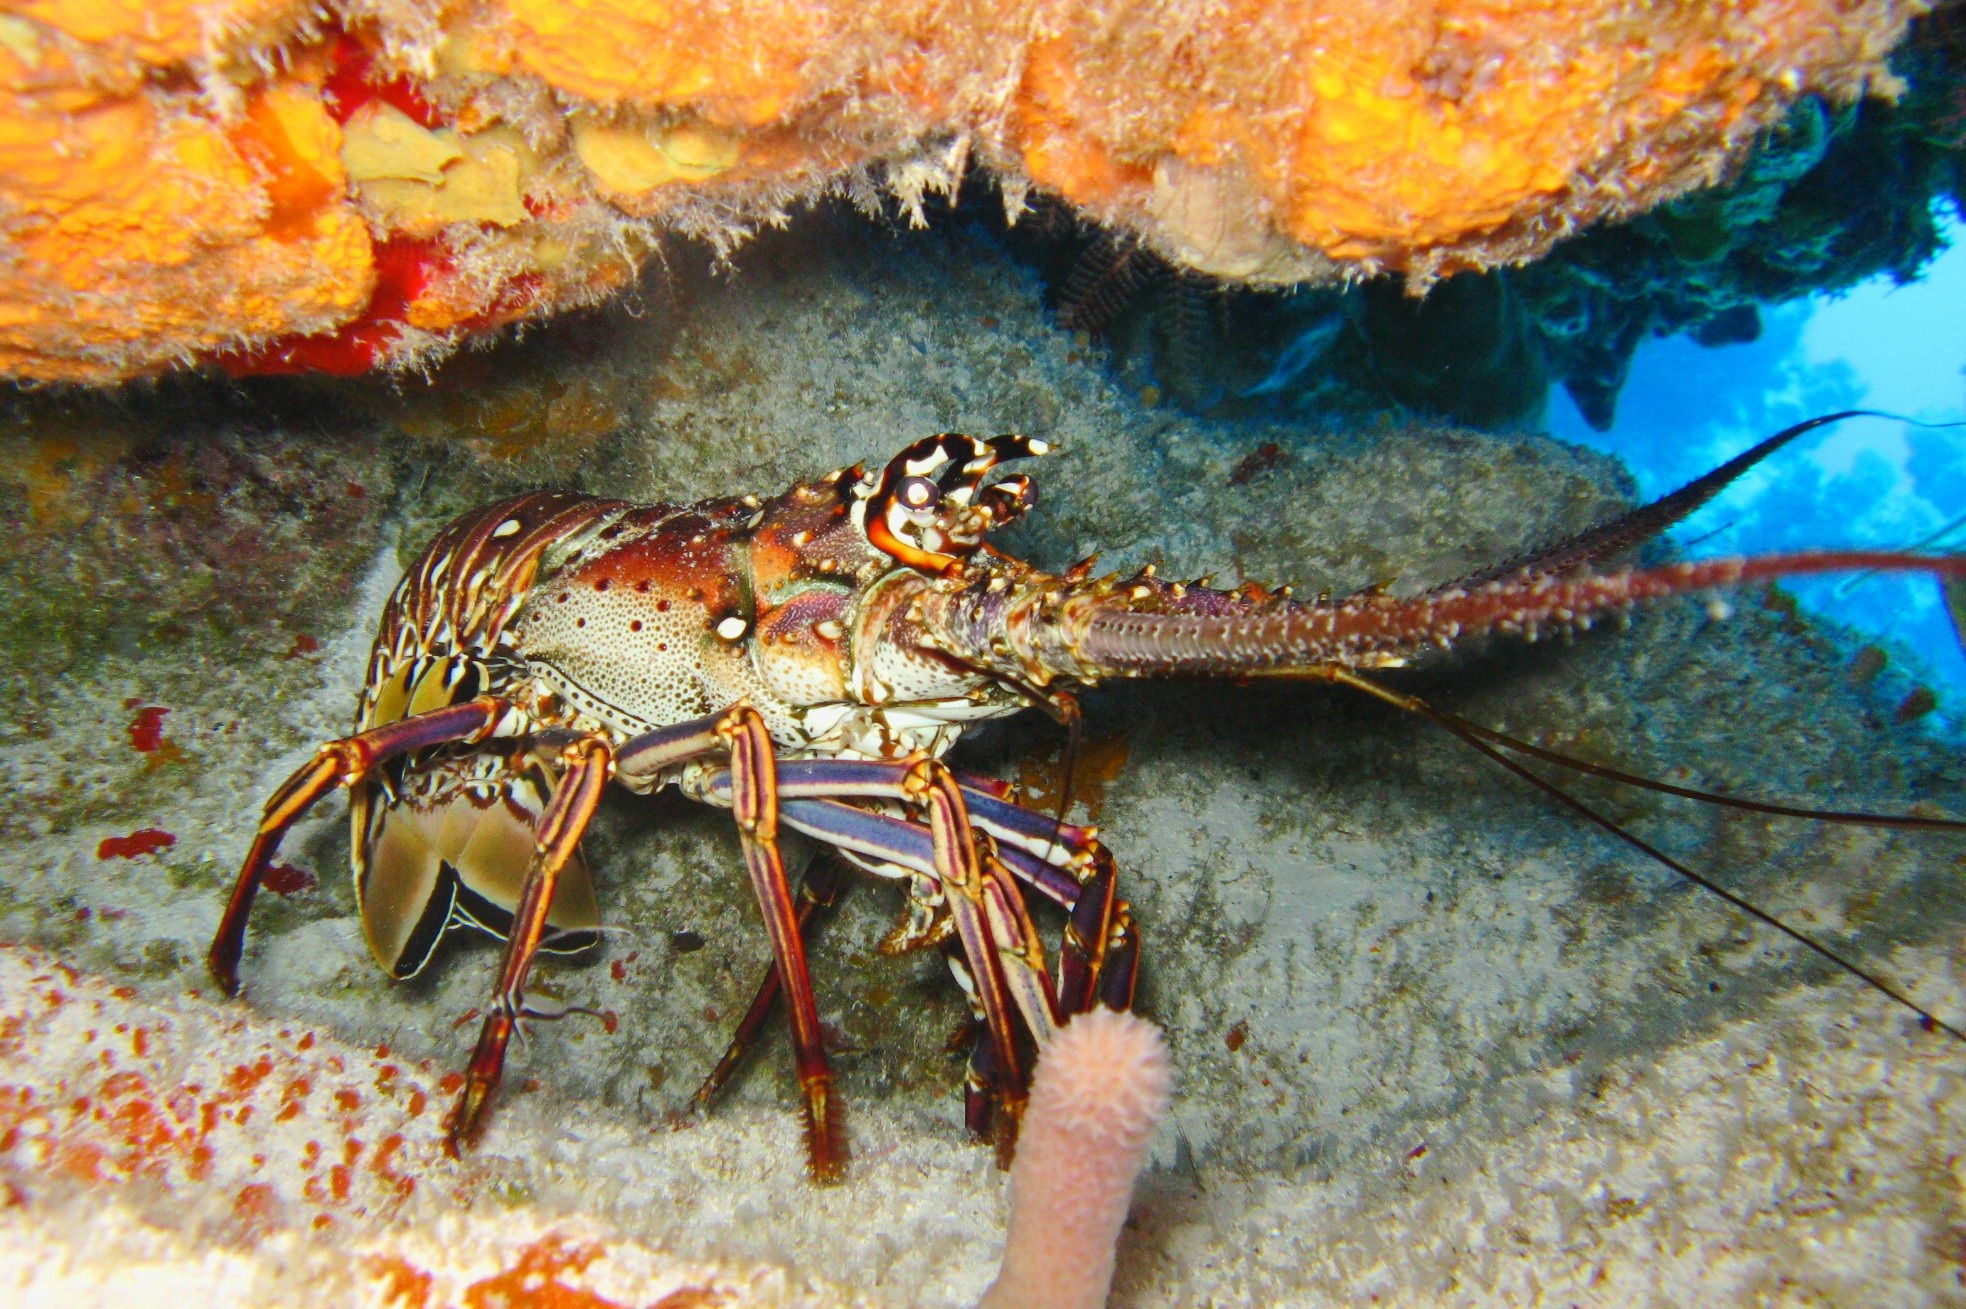
sea, water, nature, ocean, diving, underwater, food, tropical, biology, seafood, fauna, coral, invertebrate, reef, dive, lobster, crustacean, marine, scuba, crayfish, macro photography, marine biology, decapoda, animal source foods, american lobster, homarus, spiny lobster